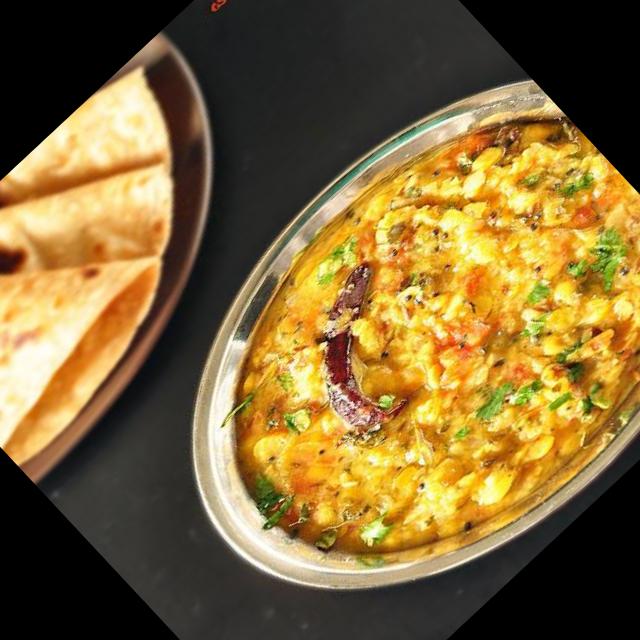
Dish: dal_makhani